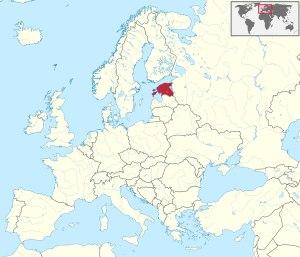
Cette liste commentée recense la mammalofaune en Estonie. Elle répertorie les espèces de mammifères estoniens actuels et celles qui ont été récemment classifiées comme éteintes. Cette liste comporte 84 espèces réparties en dix ordres et 25 familles, dont une est « en danger critique d'extinction », un autre est « en danger », deux sont « vulnérables » et cinq sont « quasi menacées ».